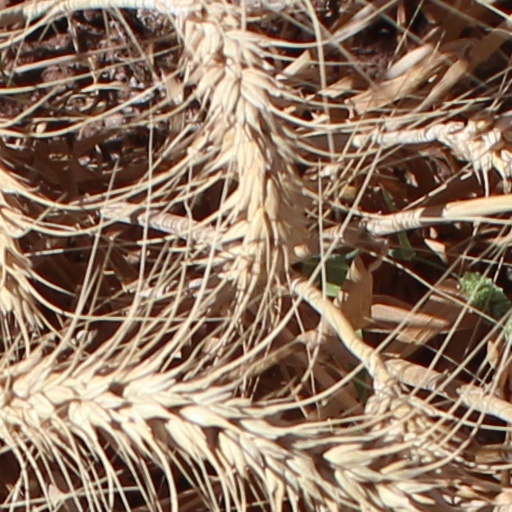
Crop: wheat